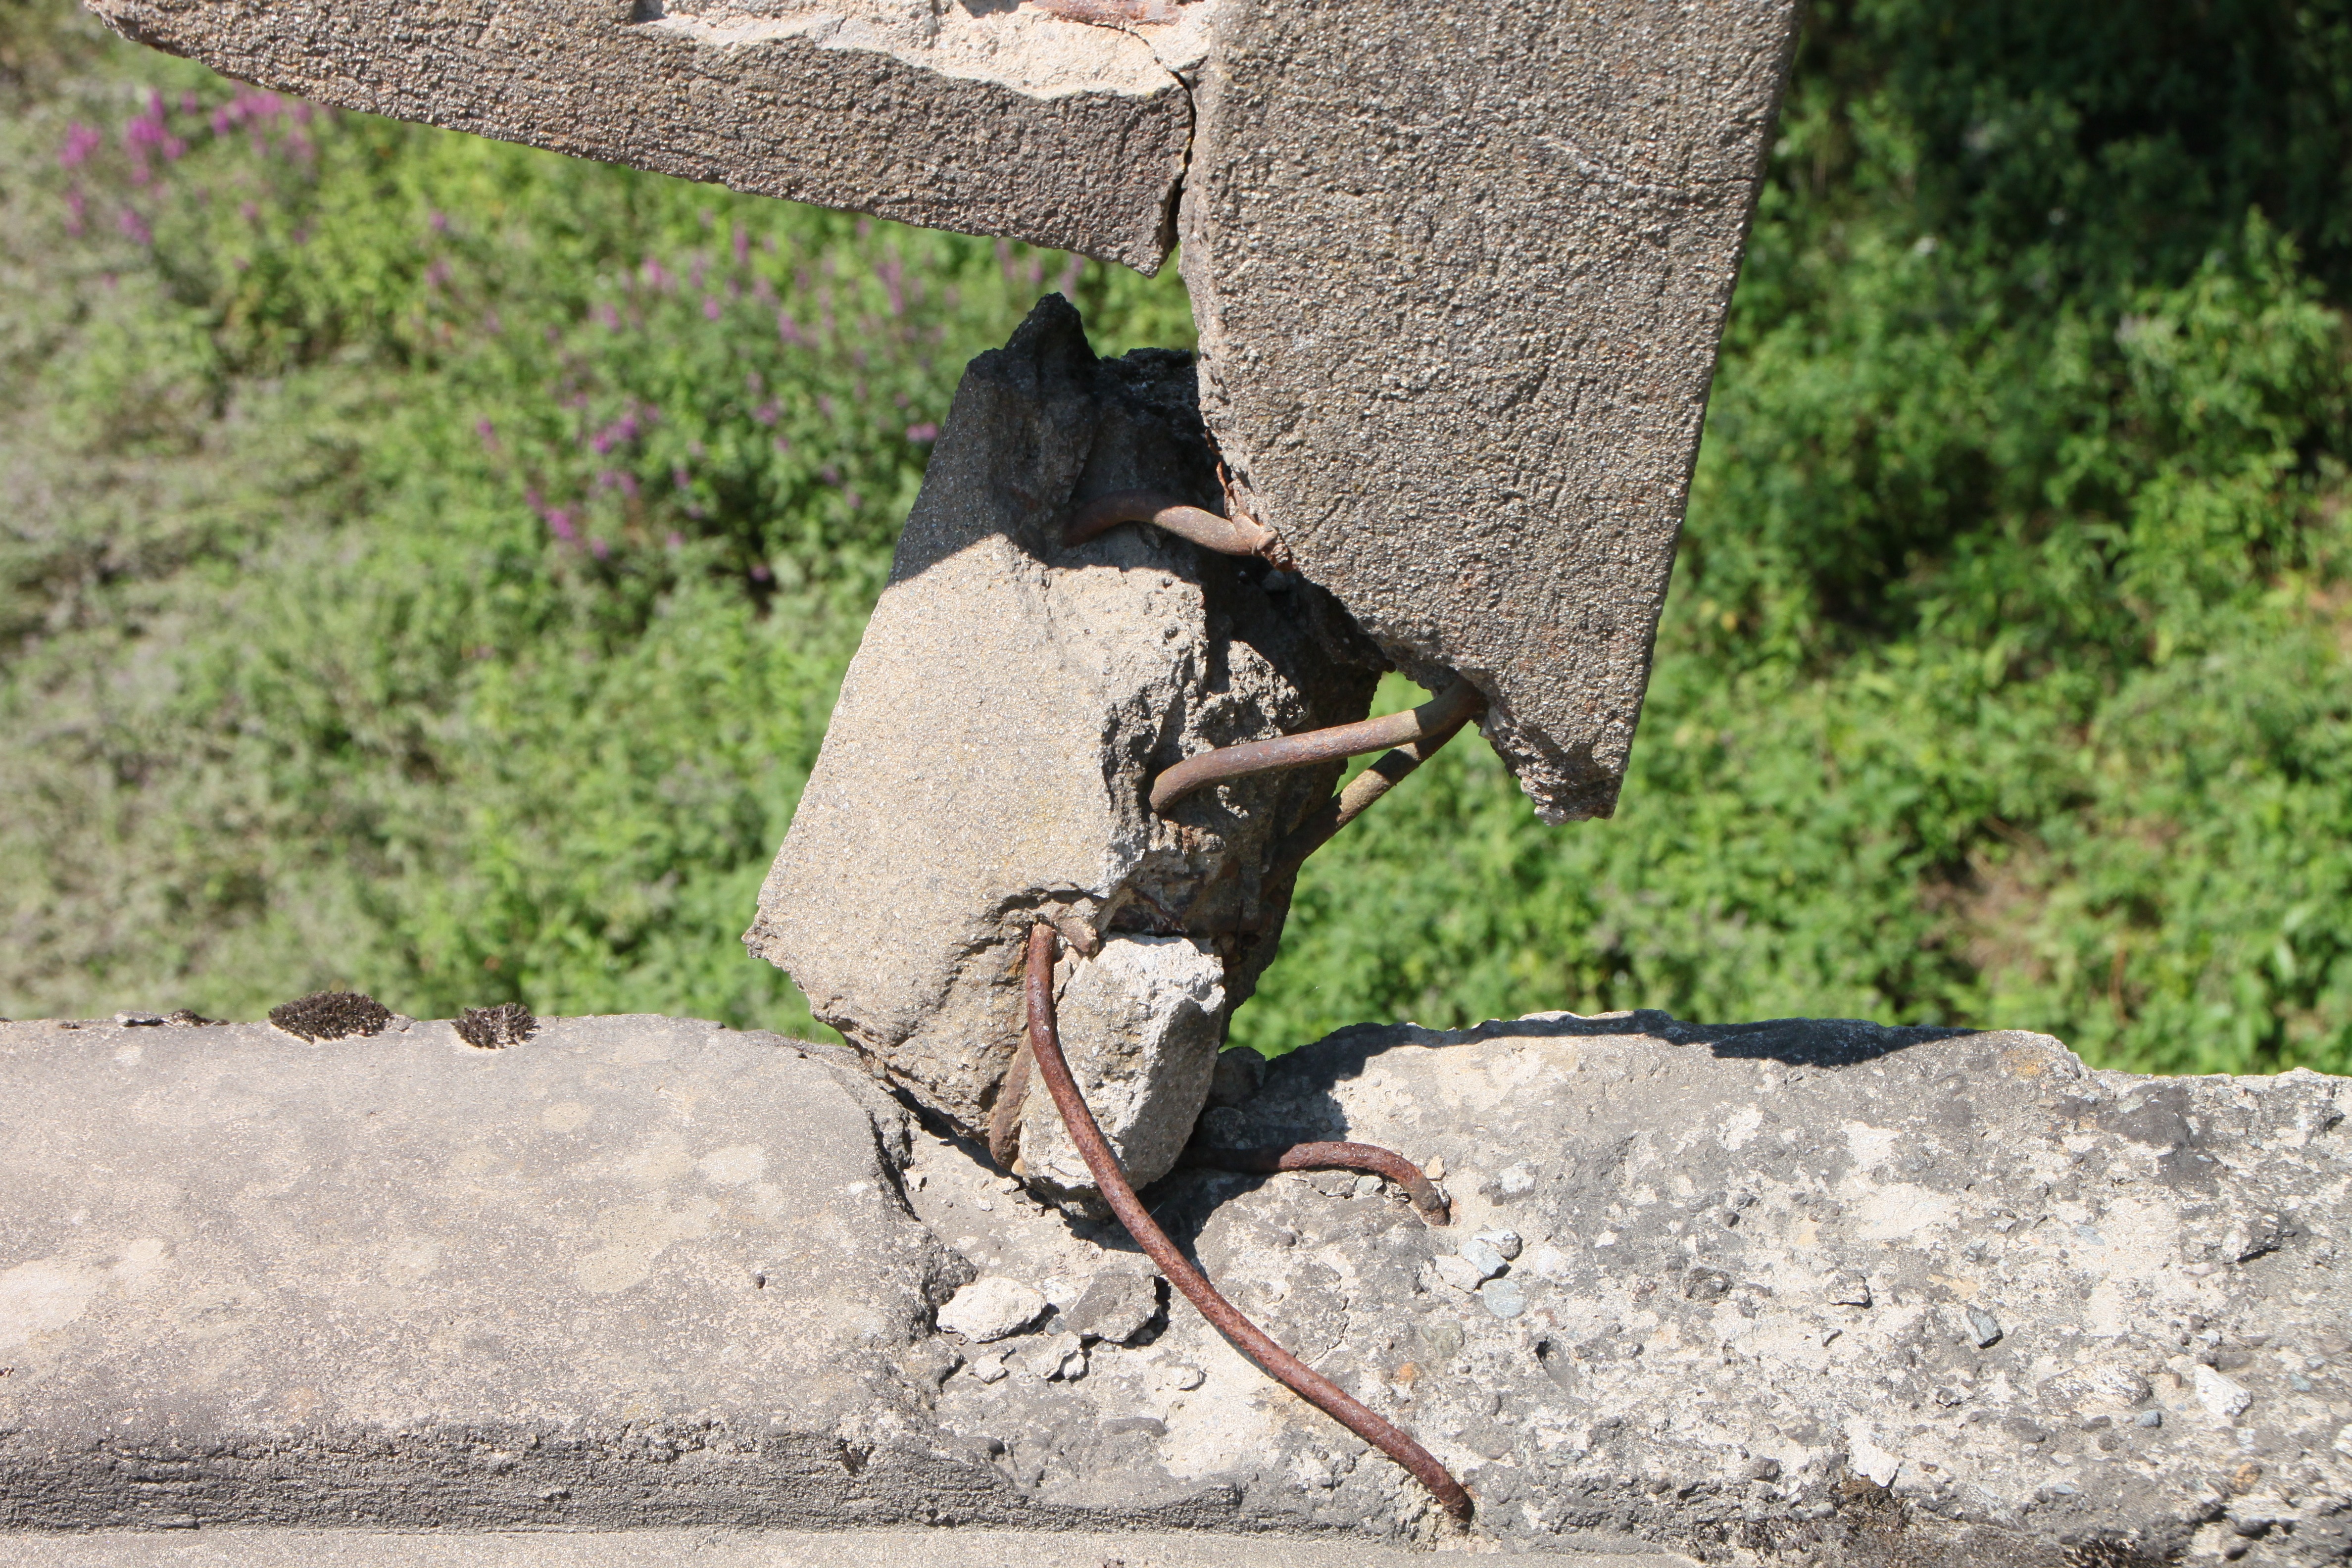
tree, bridge, leaf, old, steel, broken, soil, bars, cement, rusty, iron, industries, reinforced